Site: brandenburg
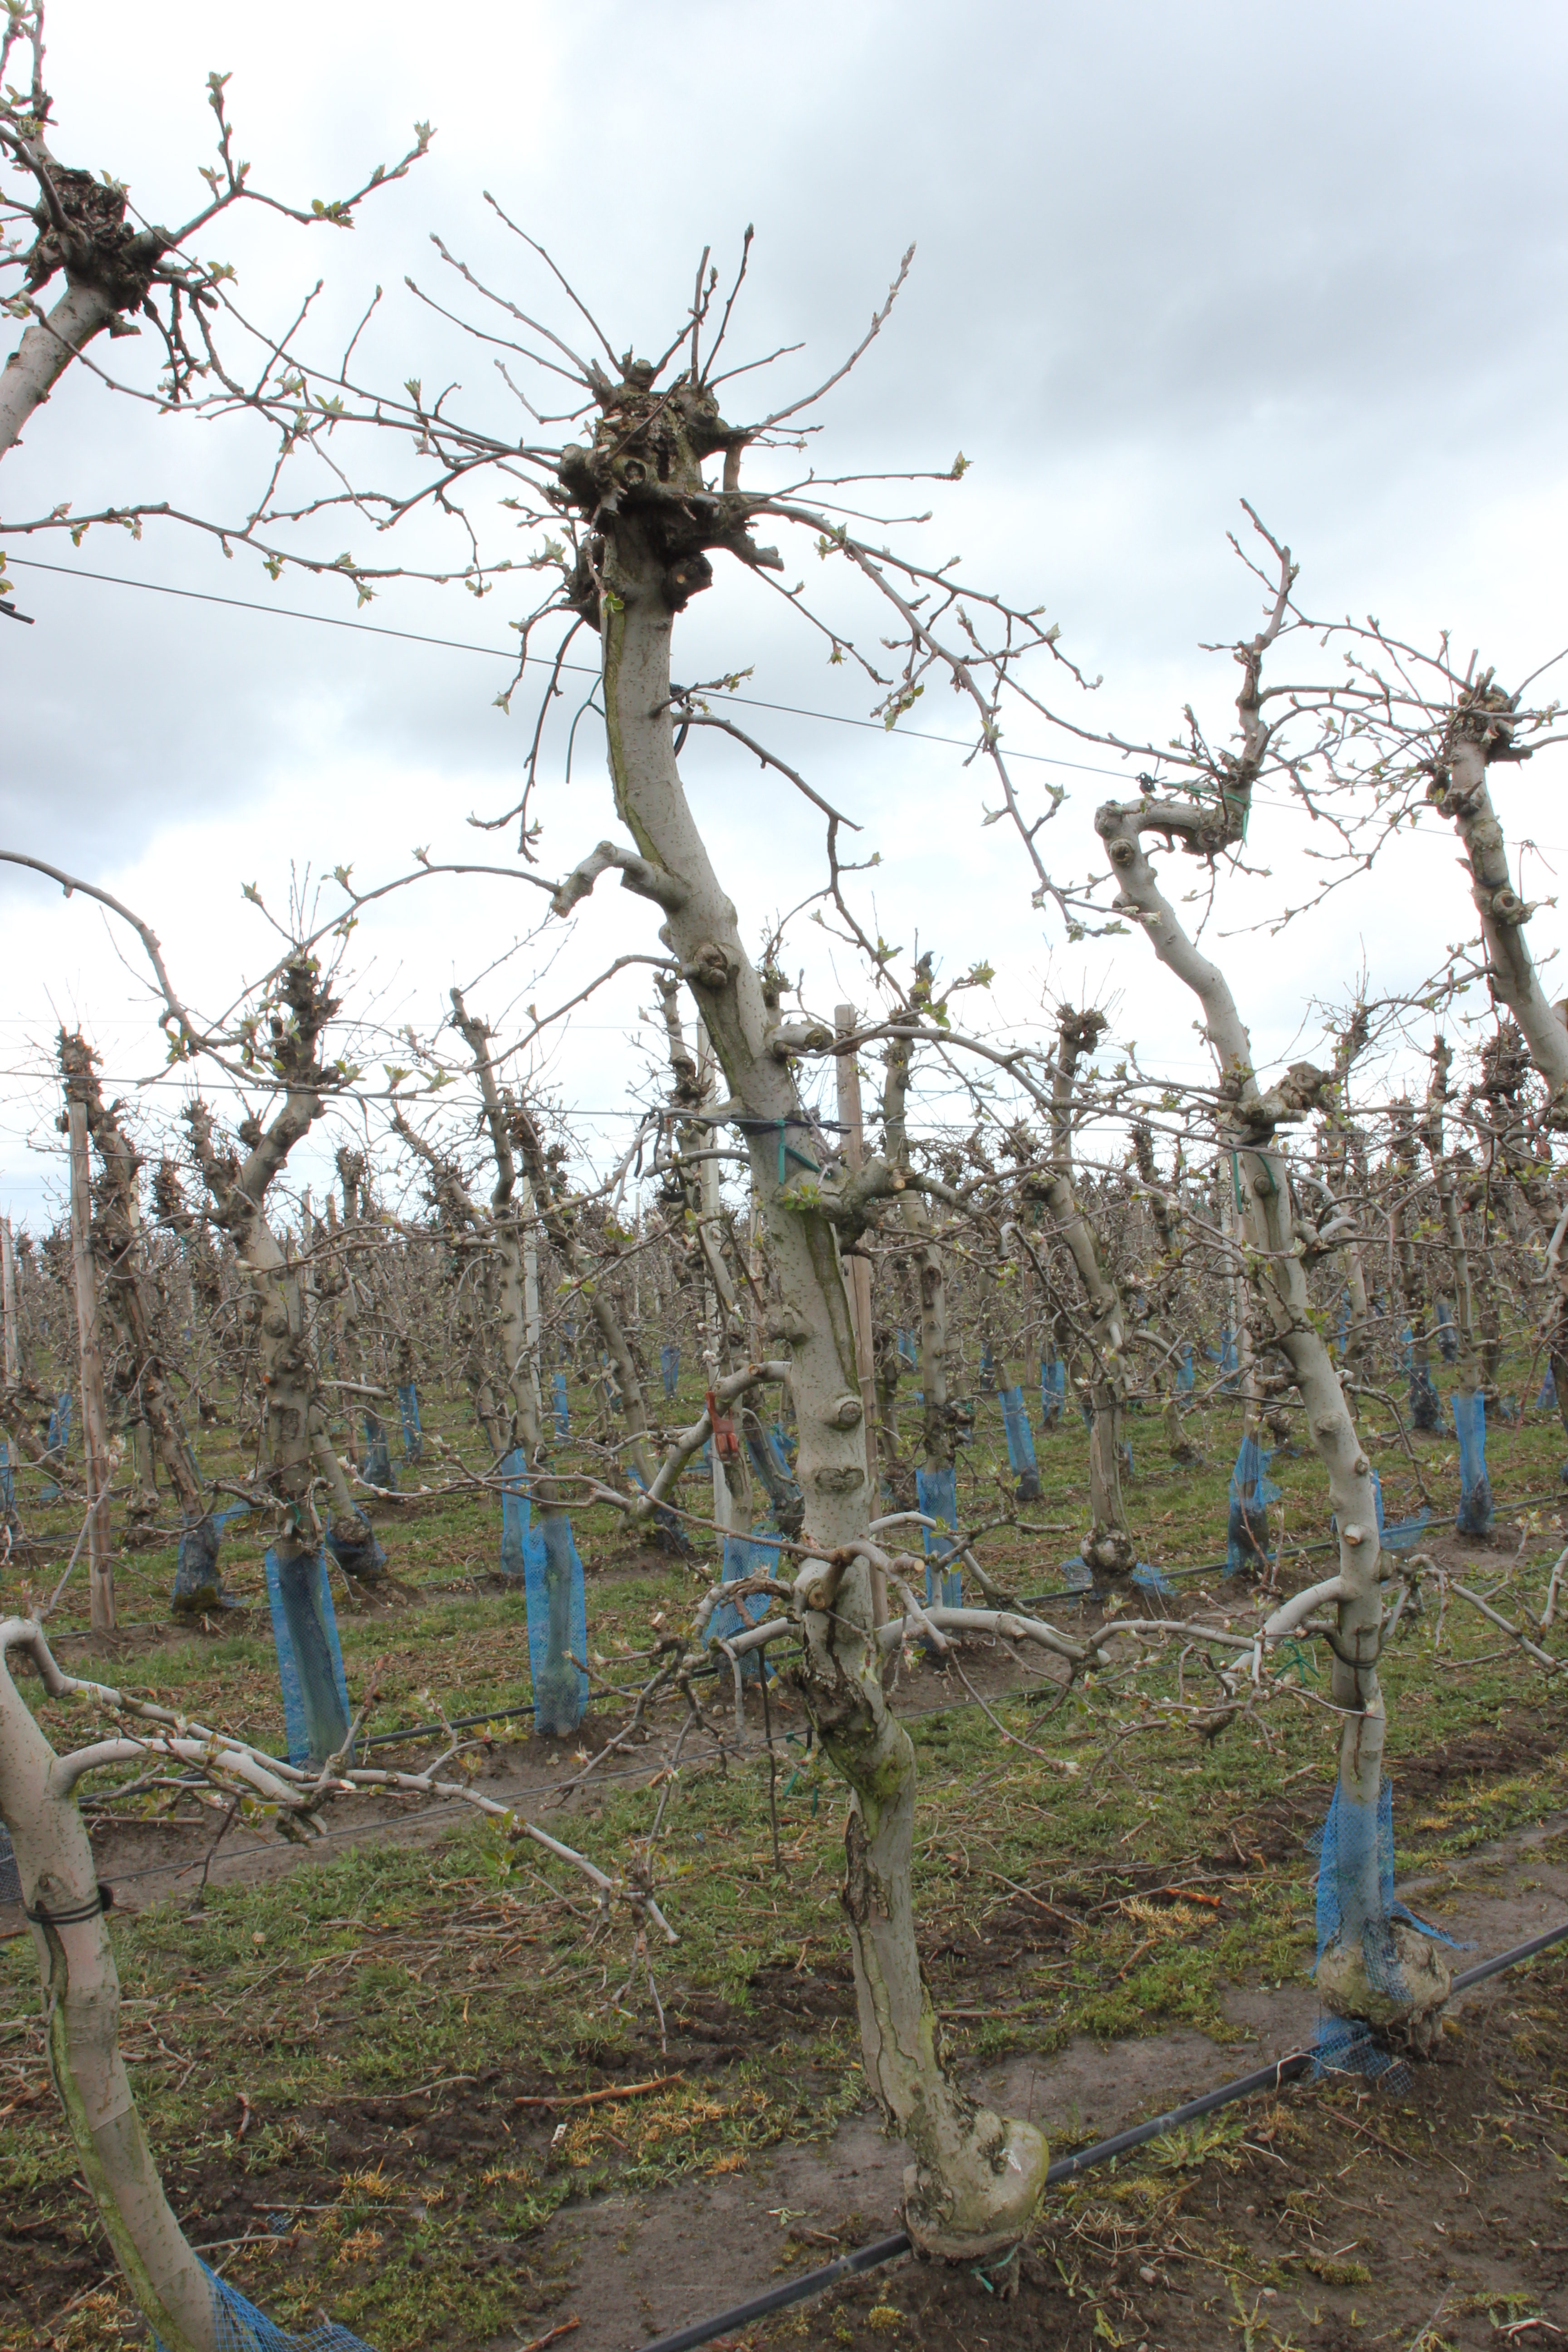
Growth stage (BBCH 55): Inflorescence emergence